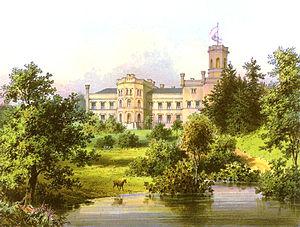
Mierzęcin est un village polonais de la gmina de Dobiegniew dans la powiat de Strzelce-Drezdenko de la voïvodie de Lubusz dans l'ouest de la Pologne.